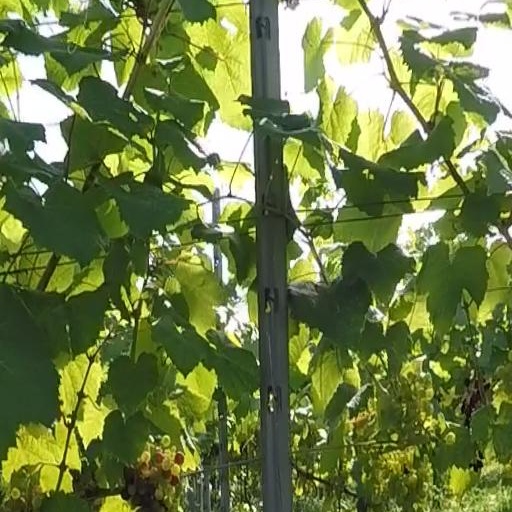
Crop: grape